Magdalen College Boat Club

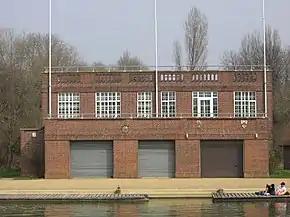
Boathouse (building shared with LCBC, LMHBC & TCBC)

Magdalen College Boat Club (MCBC) is a rowing club for members of Magdalen College, Oxford. It is based on the Isis at Boathouse Island, Christ Church Meadow, Oxford, Oxford.